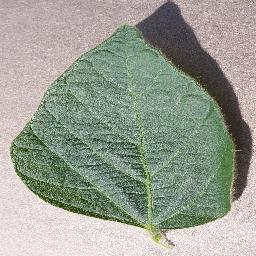
Label: Soybean___healthy